Benjamin Morgan Palmer

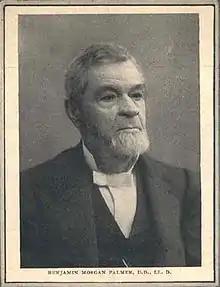
Benjamin Morgan Palmer

Benjamin Morgan Palmer (January 25, 1818 – May 28, 1902) was a Presbyterian minister and theologian in the United States. He served as first Moderator of the Presbyterian Church in the United States (PCUS) in 1861.